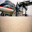
Label: airplane